Vinařice (Kladno District)

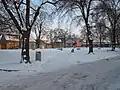
Centre of Vinařice

The Vinařice Prison is the main employer in Vinařice. It is classified as a medium- and high-security prison for men. It employs more than 300 people and its capacity is 854 prisoners.